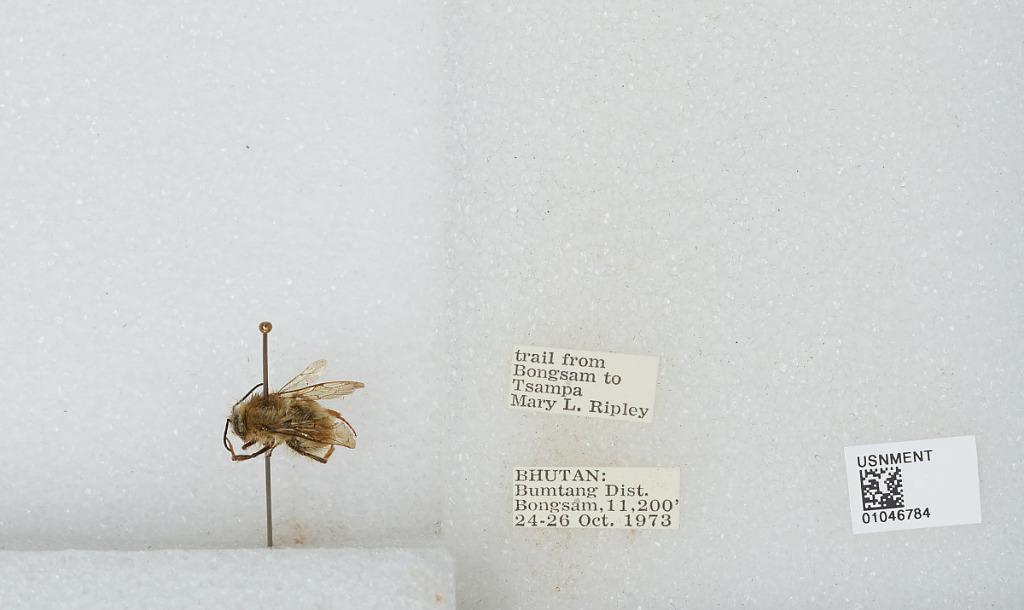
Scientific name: Bombus sp.
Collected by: M. Ripley
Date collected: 1973-10-24
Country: Bhutan
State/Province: Bumthang
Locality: Bongsam, trail from Bongsam to Tsampa